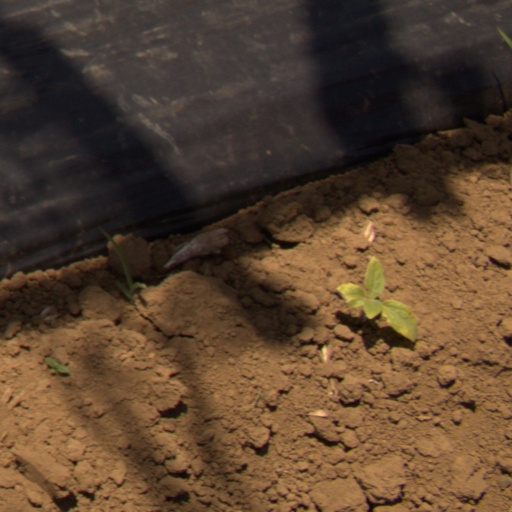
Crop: Jerusalem artichoke